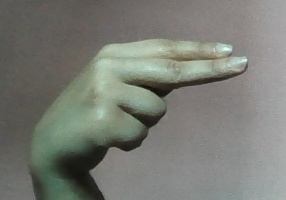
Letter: ain